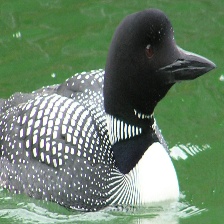
Species: COMMON LOON
Scientific name: GAVIA IMMER